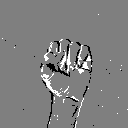
ASL letter: s